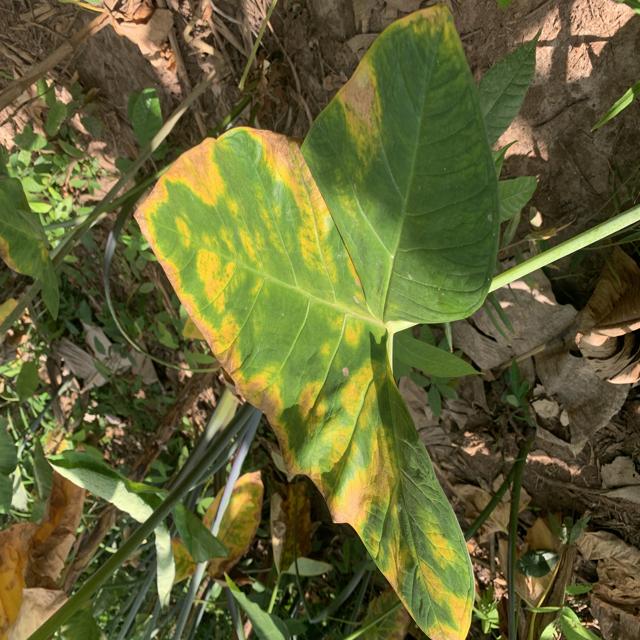
Label: Early_Blight